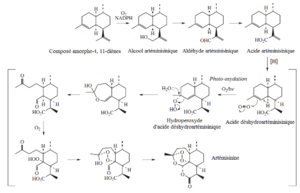
Biosynthèse de l'artémisinine
L’artémisinine est la substance active médicamenteuse isolée de la plante Artemisia annua et dont la vertu médicinale est connue en Chine depuis plus de 2 000 ans. Il s'agit d'une lactone sesquiterpénique portant un groupe peroxyde qui semble être le fer de lance de son efficacité thérapeutique.
L’Artemisinin-based combination therapy, en français Thérapie combinée à base d'artémisinine et en sigle ACT, est une thérapie et une prévention tertiaire dans les cas de paludisme simple. Elle est composée par l'association de deux molécules : une molécule semi-synthétique dérivée de l'artémisinine et une molécule synthétique ayant pour rôle d'augmenter l'effet de la première molécule mais aussi de retarder l'apparition de résistances et, ainsi, de mieux soigner le paludisme.